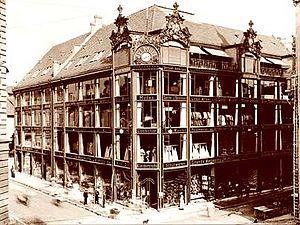
L'économie de la Suisse figure parmi les plus prospères et les plus développées au monde en dépit de l'absence de matières premières et de son absence de débouché maritime. Le taux de chômage y est structurellement bas, de même que le taux d'inflation. L'industrie, tournée vers l'exportation, est largement spécialisée dans les produits à haute valeur ajoutée.
L'État fédéral de 1848 est une des étapes de formation de la Confédération suisse, la période suivant la Confédération des XXII cantons et le début du XXᵉ siècle.